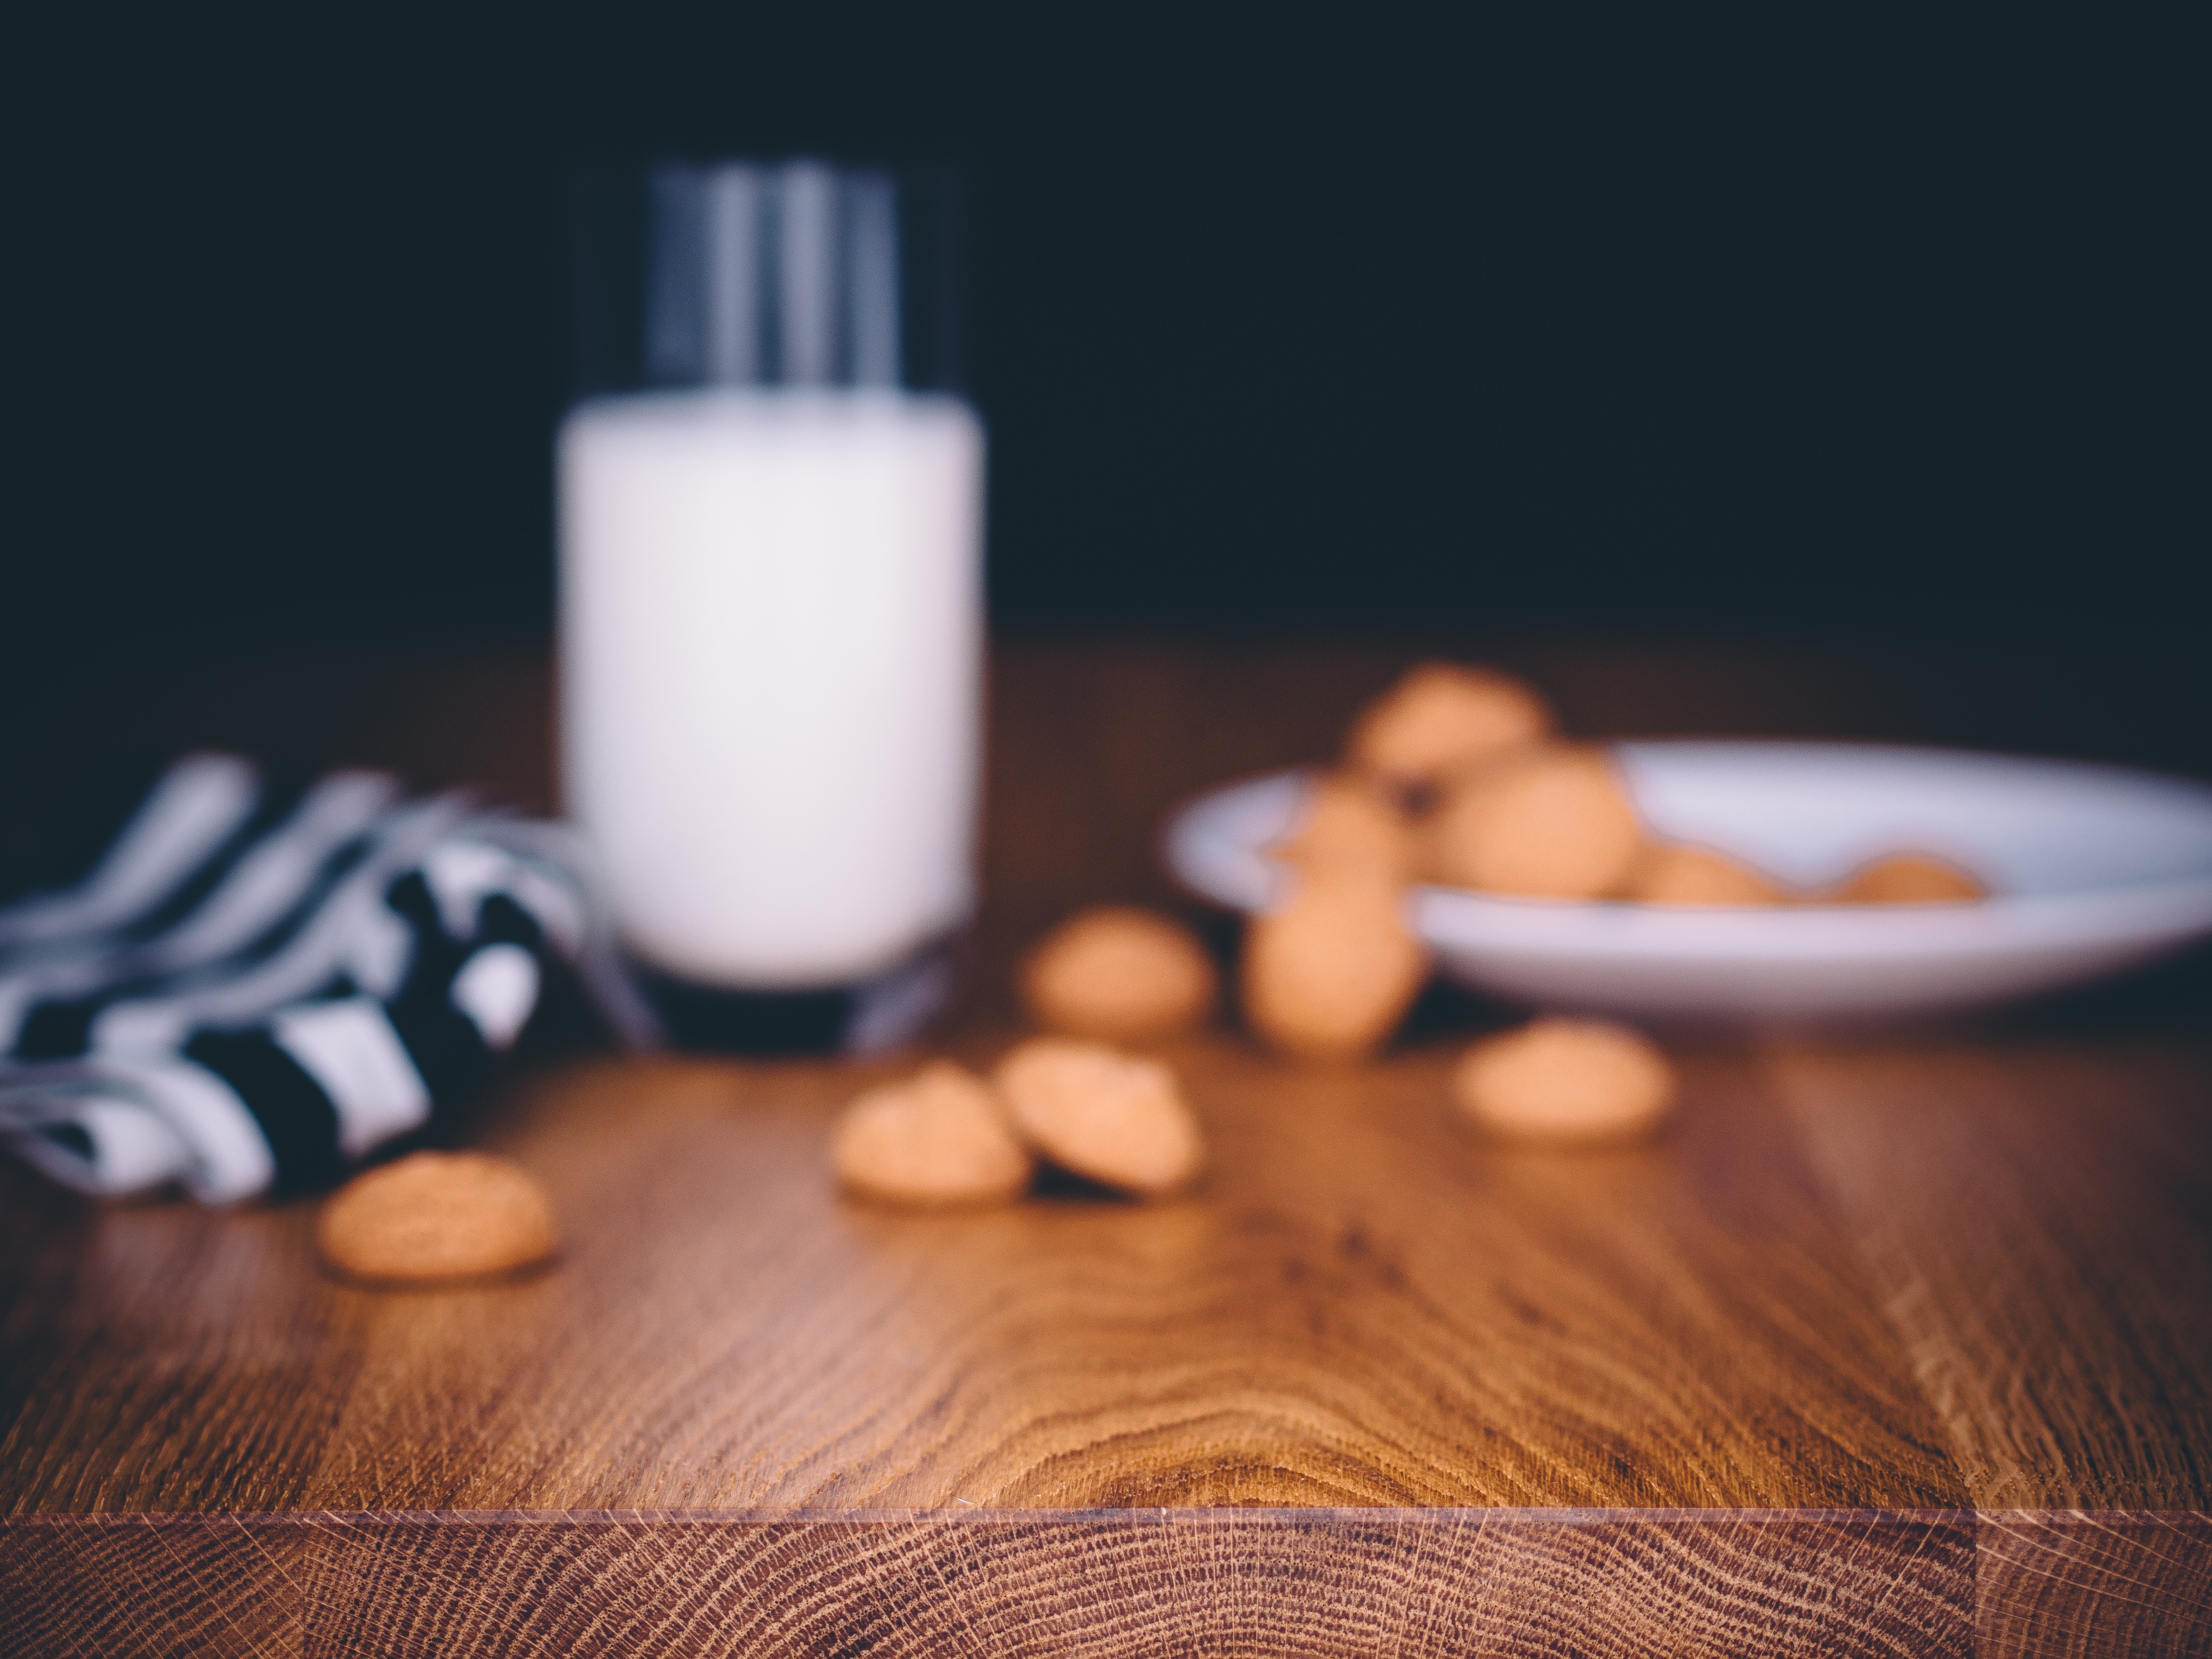
hand, table, board, wood, texture, glass, pattern, food, kitchen, beverage, furniture, blurred, milk, material, surface, cookies, hardwood, panel, flavor, defocused